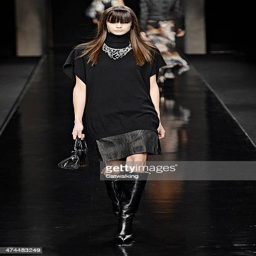
a model walks the runway at the fashion show during event